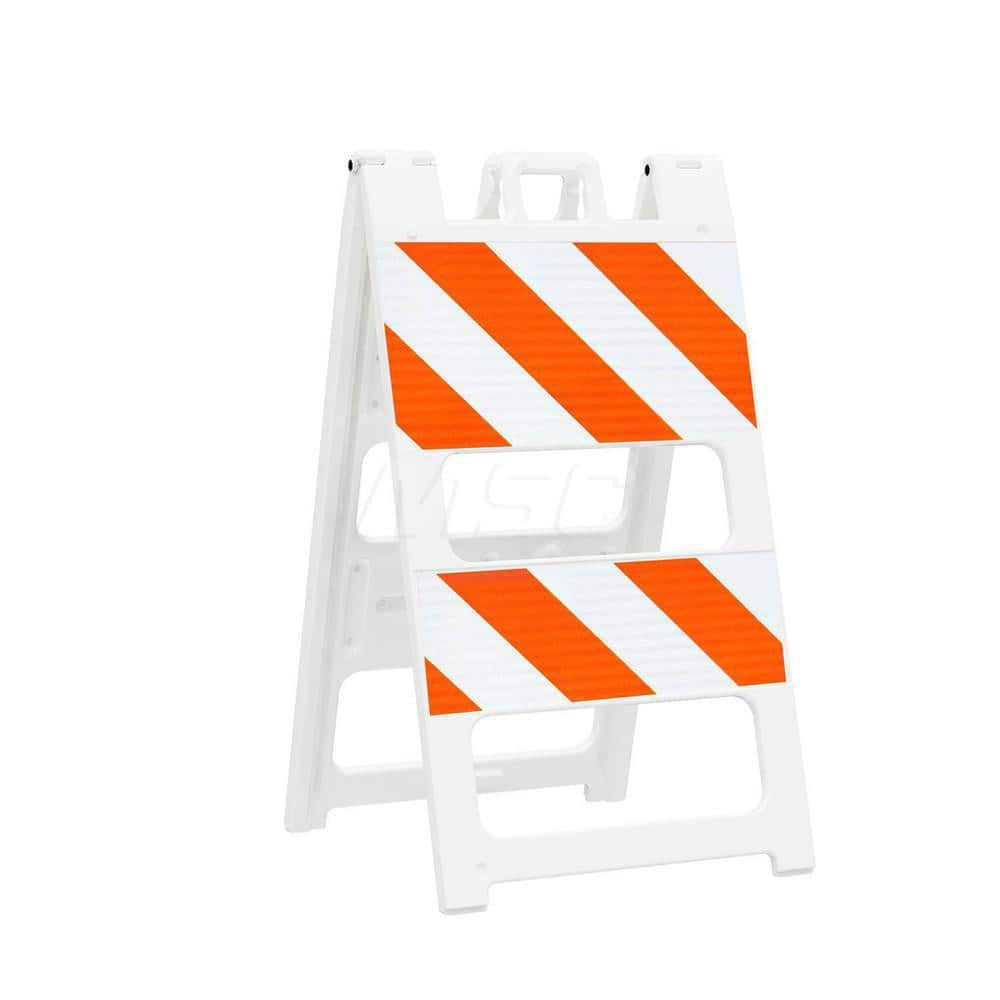
Traffic Barricades; Type: Type II; Barricade Height (Inch): 45; Material: Plastic; Barricade Width (Inch): 25; Reflective: Yes; Compliance: MASH Compliant; MUTCD; Color: White; Weight (Lb.): 16.0000; Top Panel Height (Inch): 12; Top Panel Width (Inch): 24
Item #: 26061259 Brand: Plasticade Model #: 100-WT12B8HI-P
Brand: Plasticade
Category: Business & Industrial > Construction > Traffic Cones & Barrels